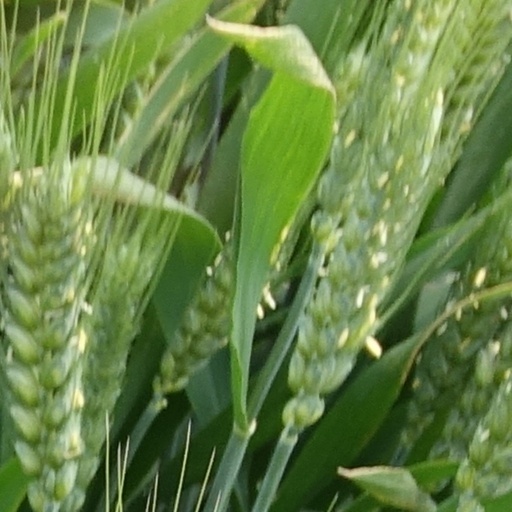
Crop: wheat